Yakima Valley Academy

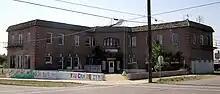
Yakima Valley Academy building, May 2007

Yakima Valley Academy was a Seventh-day Adventist elementary school and co-educational boarding high school located in Granger, WA and operated from 1921-1945. The handsome brick, three-story building that housed the academy was purchased in 1920 for $14,000 by the Upper Columbia Conference of Seventh-day Adventists. The building, which had served as a hotel prior to housing the academy, stood until August 2008, though the top story had been removed. By 1944 the school had outgrown its quarters and preparations were made to move the school to a newly purchased site at Spangle, WA where the institution opened in the fall of 1945 under the name Upper Columbia Academy.